Jackie Baillie

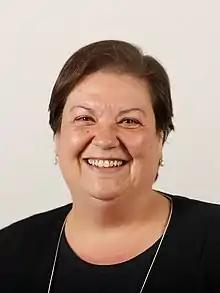
Official portrait, 2016

Dame Jacqueline Marie Baillie (' Barnes; born 15 January 1964) is a Scottish politician who has served as Deputy Leader of the Scottish Labour Party since 2020. She has been Member of the Scottish Parliament (MSP) for the Dumbarton constituency since 1999. She also served as acting Leader of the Scottish Labour Party in 2017 and again in 2021.